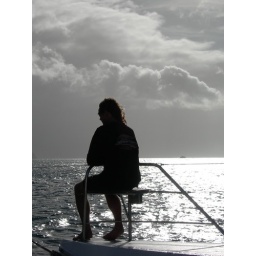
John at the bow of the boat with the wind in his face and the sun at his back.